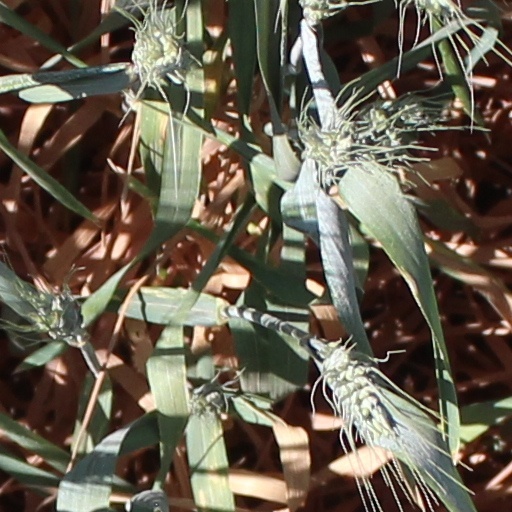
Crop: wheat